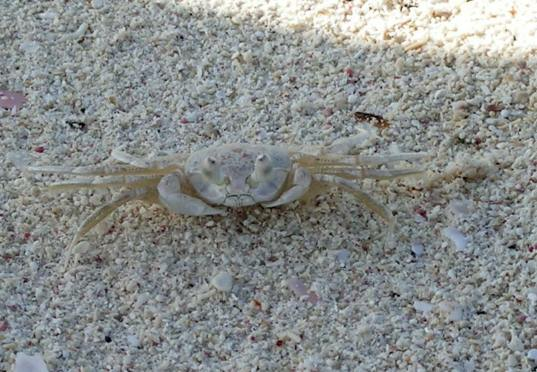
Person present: No